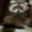
Label: raccoon